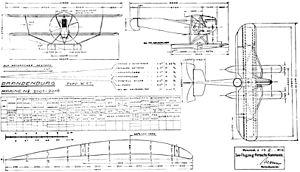
Le Hansa Brandenburg W.12 est un hydravion à flotteurs biplan de la Première Guerre mondiale.